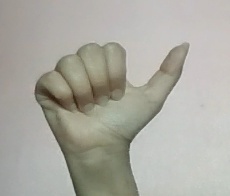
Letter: dhad